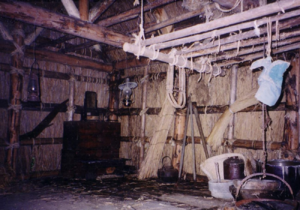
L'incident de l'ours brun de Sankebetsu, survenu en 1915, est la pire attaque d'ours de l'histoire japonaise. Sept colons ont ainsi été tuées dans les villages de Rokusensawa, Sankebetsu, Tomamae et Rumoi sur l'île de Hokkaidō au nord du Japon.